Rama II

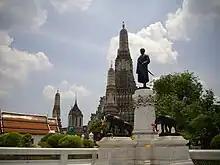
Statue of King Rama II at Wat Arun

It was said that during Rama II's reign, if one could write a refined piece of poetry, then one would be able to become a royal favorite, as Loetlanaphalai himself was a poet. The reign was a cultural renaissance after the massive wars that plagued the First Reign; particularly in the fields of arts and literature. Poets employed by Rama II included Sunthorn Phu the drunken writer ("Phra Aphai Mani") and Narin Dhibet ("Nirat Narin"). His sons, Jessadabodindra and Paramanuchitchinorot, were encouraged to excel in poetry. Poramanuchit later became a "Sangharaj" (Buddhist hierophant) and was well known for his religious works.